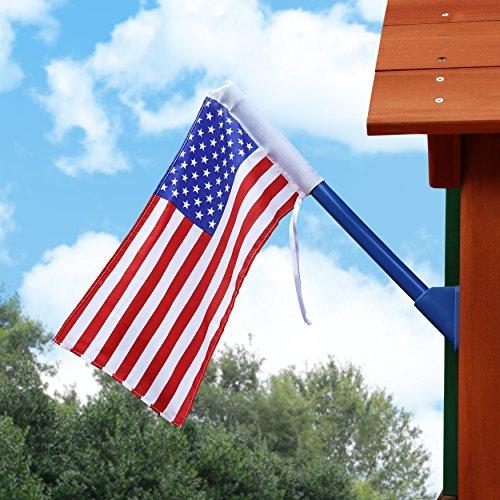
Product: Gorilla Playsets 09-1014-US American Flag Swing Set Accessory with Mounting Hardware
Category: Toys & Games | Sports & Outdoor Play | Play Sets & Playground Equipment | Play Set Attachments
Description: Easily mounts to any wooden playset.
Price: $17.62
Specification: ProductDimensions:2.2x12x15inches|ItemWeight:1pounds|ShippingWeight:1pounds(Viewshippingratesandpolicies)|ASIN:B071CDQL8Y|Itemmodelnumber:09-1014-US|Manufacturerrecommendedage:36months-11years